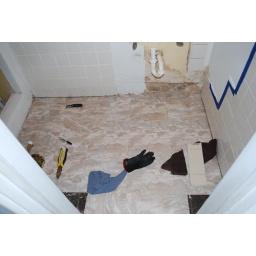
Shannon and I re-did the bathroom this past weekend. We put in a new floor and a new sink!